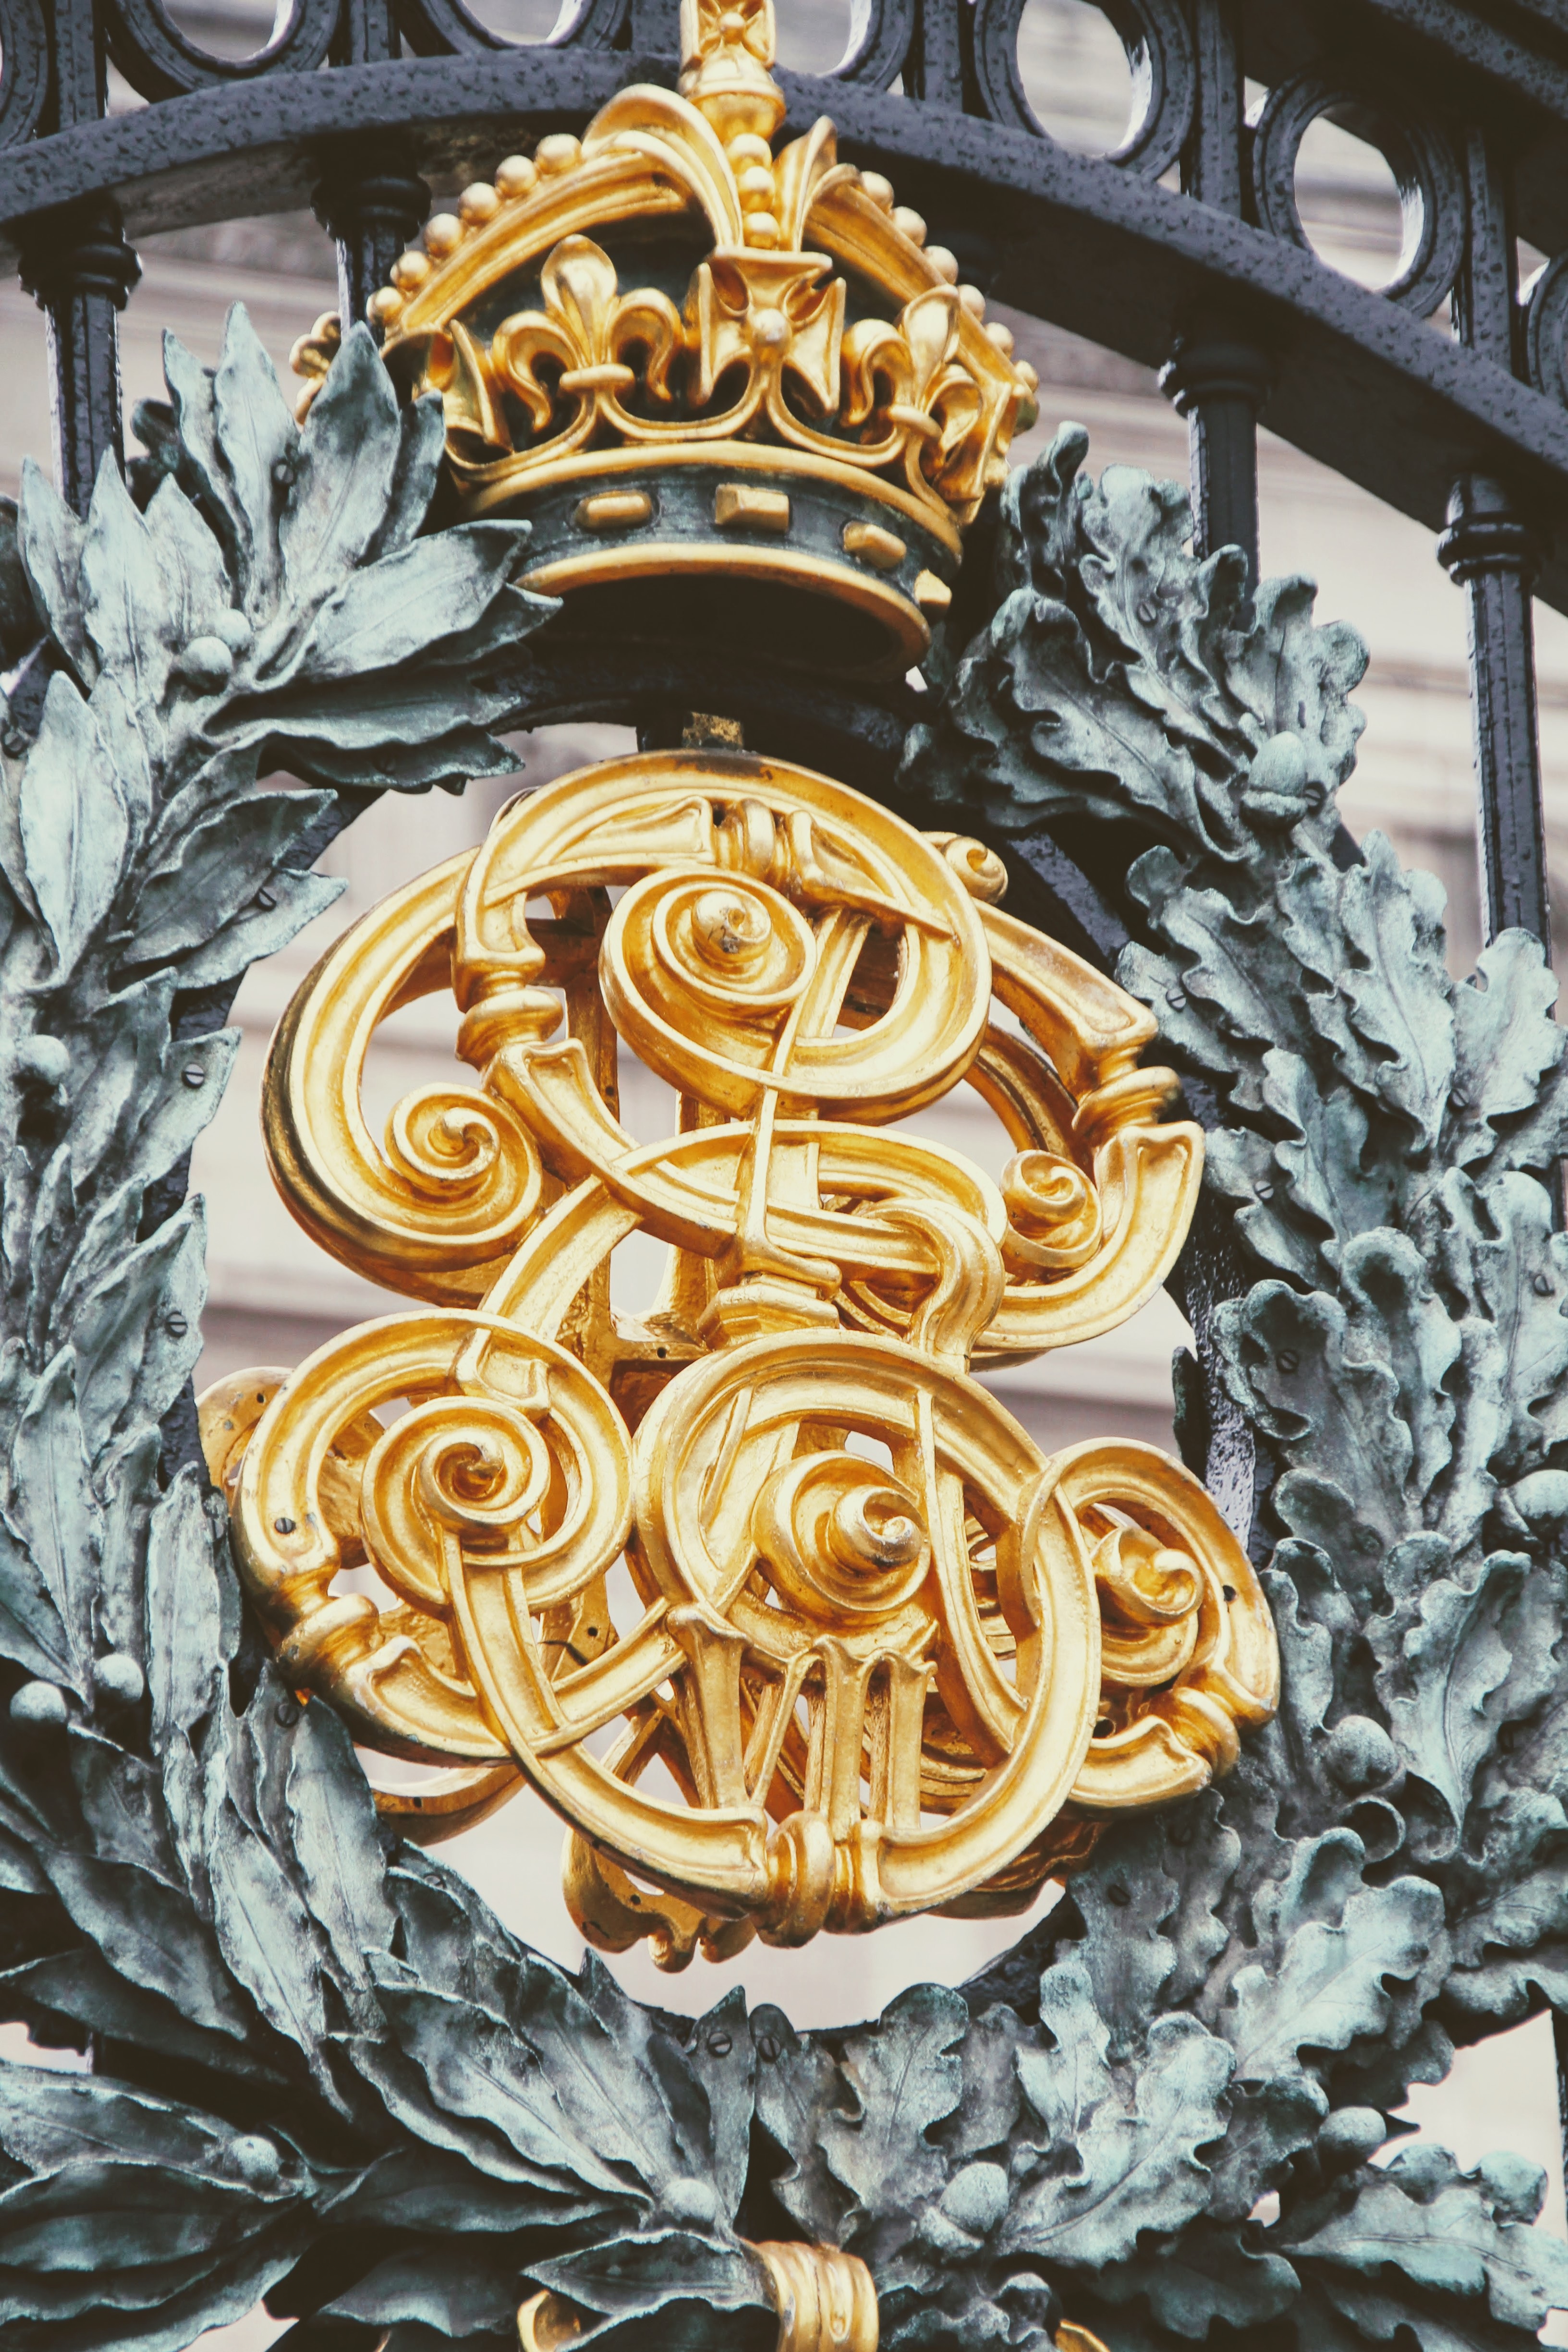
fence, flower, palace, food, golden, lighting, christmas decoration, london, light fixture, detail, carving, united kingdom, coat of arms, buckingham palace